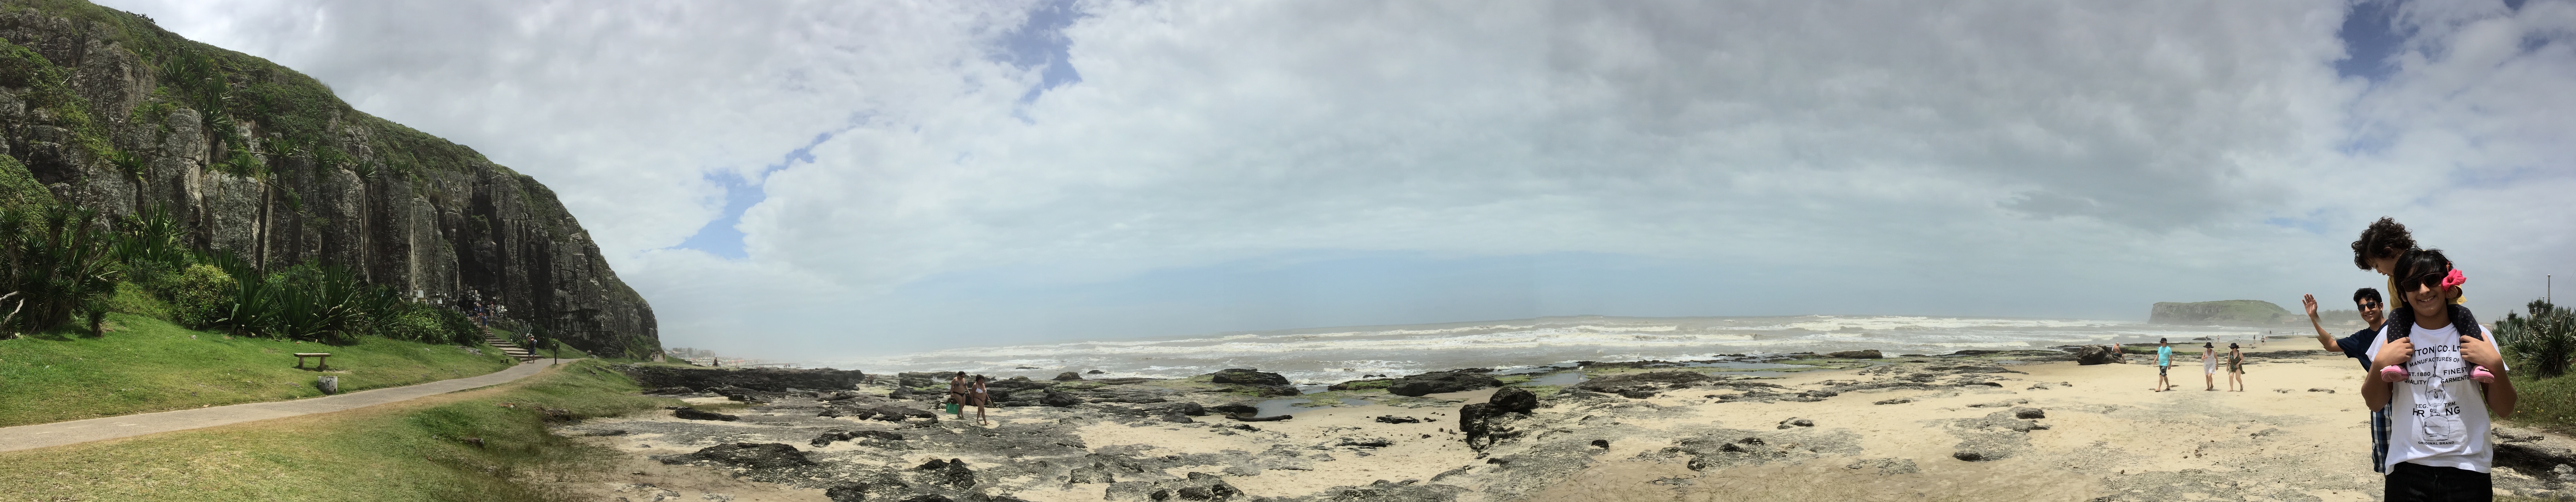
extreme sport, badlands, landform, geological phenomenon